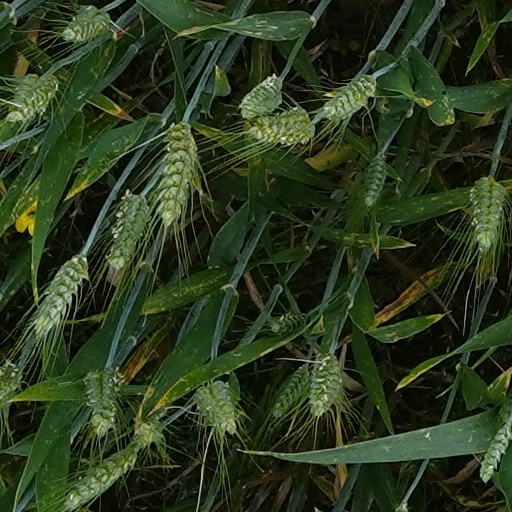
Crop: wheat